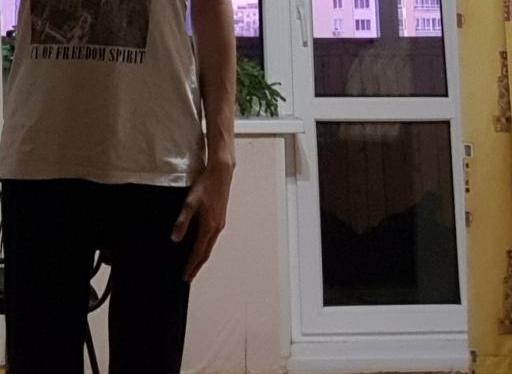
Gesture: no_gesture